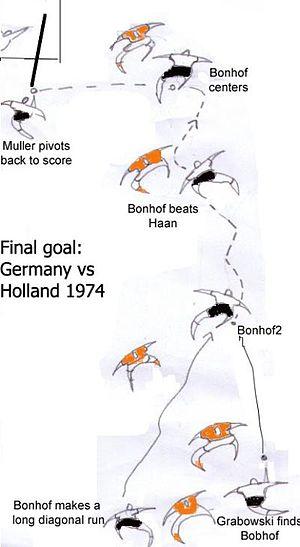
Gerhard Müller, plus connu comme Gerd Müller, né le 3 novembre 1945 à Nördlingen, est un ancien footballeur international allemand.